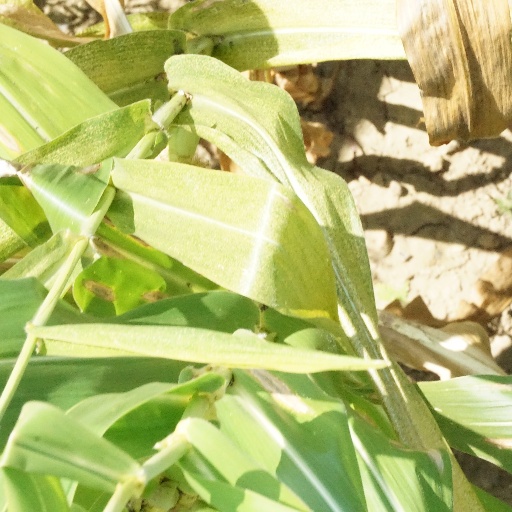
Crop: maize; corn